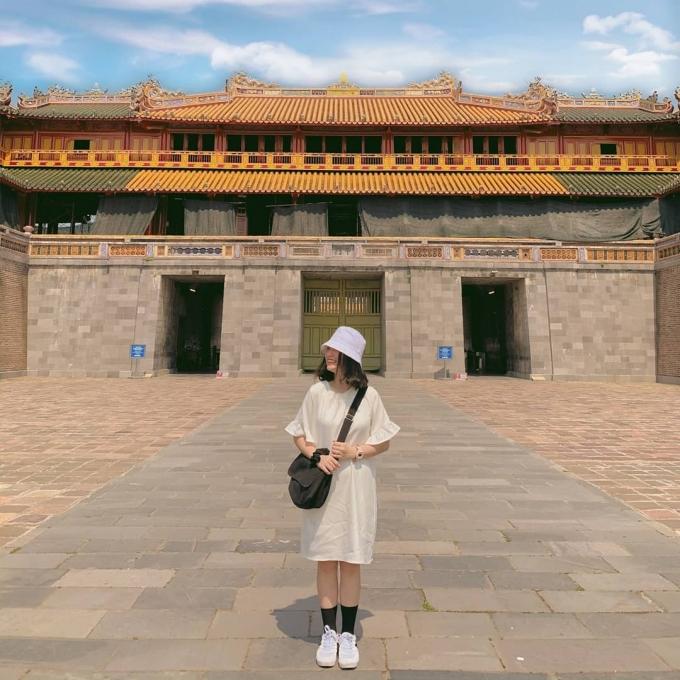
có một cô gái đang đứng ở lối đi vào một ngôi thành cổ